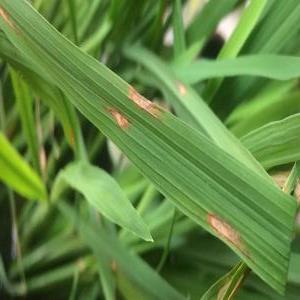
Disease: Blast